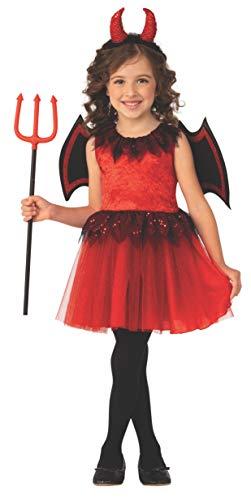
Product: Rubies Devil Girls Child Red Demon Costume
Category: Clothing, Shoes & Jewelry | Costumes & Accessories | Women | Costumes & Cosplay Apparel | Costumes
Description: Includes: Dress, Wings And Headpiece.
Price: $19.92